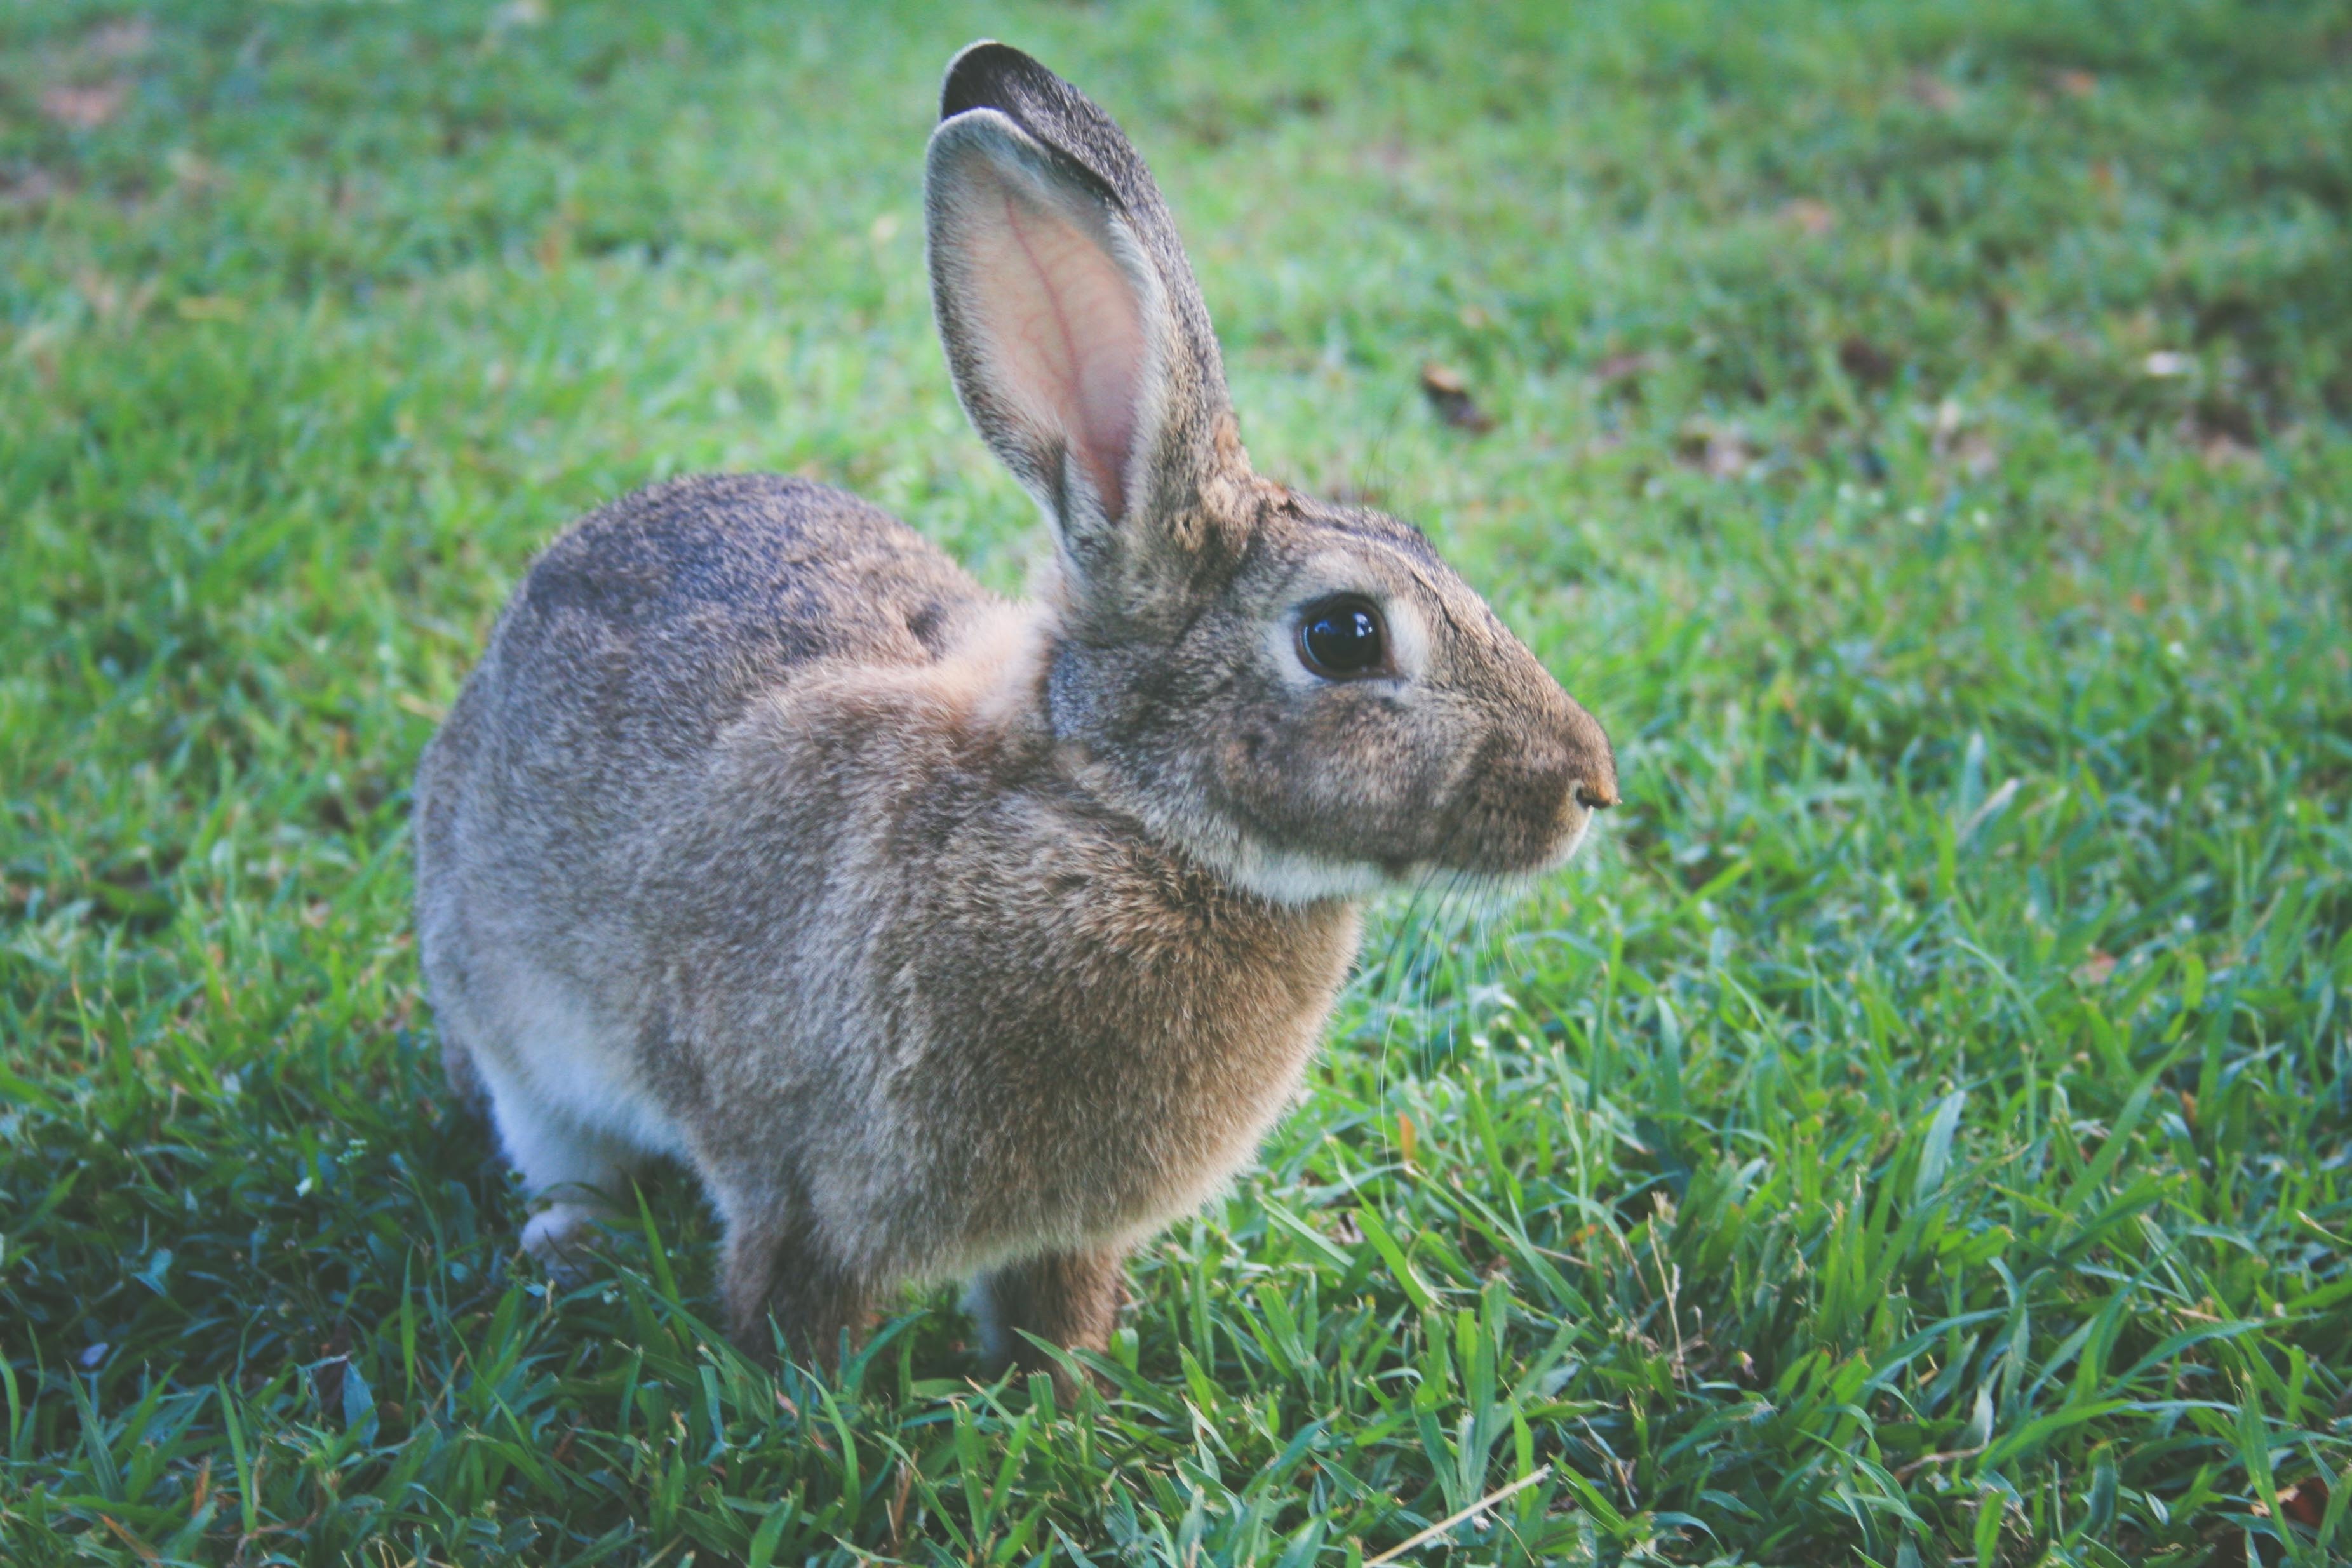
grass, wildlife, mammal, fauna, rabbit, hare, vertebrate, domestic rabbit, rabits and hares, wood rabbit